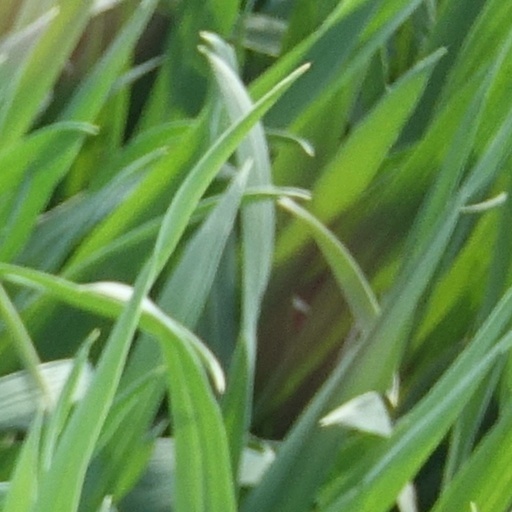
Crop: wheat